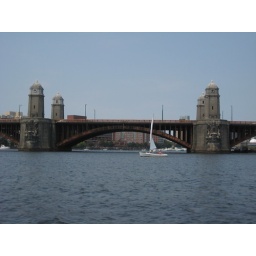
Sail boats were all over the place as we navigated the river on our tour.